Michal Šíma

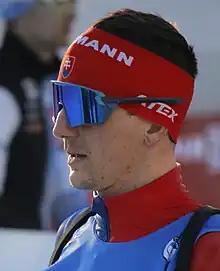
Michal Šíma in 2023

Michal Šíma (born 28 April 1992) is a Slovak biathlete. He competed in the 2018 Winter Olympics.